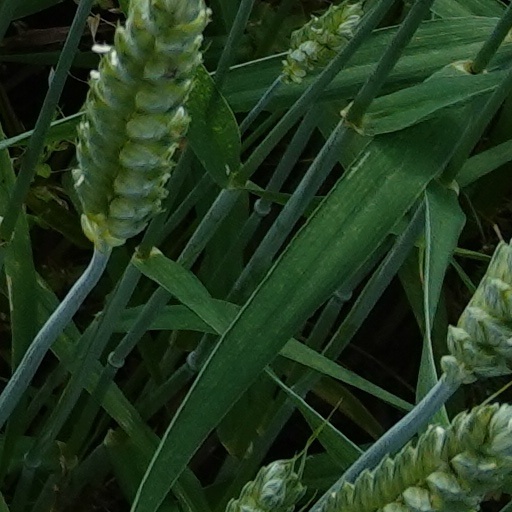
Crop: wheat